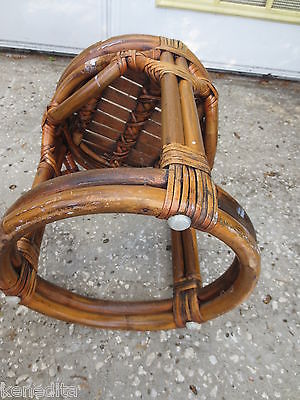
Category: table